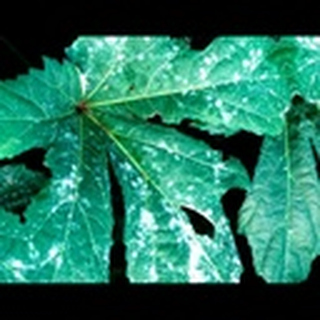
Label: cotton_powdery_mildew